Thirty-fourth Amendment of the Constitution of Ireland

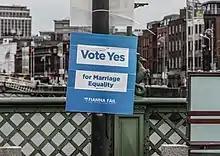
A Fianna Fáil poster in favour of the amendment

The Thirty-fourth Amendment of the Constitution (Marriage Equality) Bill 2015 was debated in the Dáil on 10 and 11 March 2015. Several deputies from different parties spoke in favour. The only speaker to oppose it was independent TD Mattie McGrath; it was passed without a division (i.e., by voice vote). It was then debated in the Seanad on 25 and 27 March. Votes were held on a number of proposed amendments, all of which were defeated, and the Bill was finally passed by 29 votes to three. Among those speaking in favour was Katherine Zappone, who was a Senator at the time. Those who voted against were Senators Rónán Mullen, Jim Walsh and Feargal Quinn; the opposition amendments were also supported by Senator Fidelma Healy Eames.